Fontaine Fox

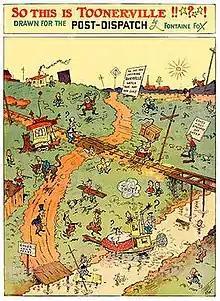
Fontaine Fox's "So This is Toonerville!!", showing the full cast of his cartoon feature, was drawn exclusively for the "St. Louis Post-Dispatch" in 1928.

His work was considered innovative for many reasons. He presented the panel in a rather distinctive illustration style. At first glance, Fox's drawing style seems deceptively simple, but under scrutiny, bits of his interesting technique become apparent. Vehicles and telephone poles are oddly tilted and, frequently, so is the horizon. He also illustrated his cast and landscape with a slight aerial perspective, so that it always seemed that the reader was looking down at the events of each tale. From this panoramic perspective, readers could fully absorb the antics of town regulars, which included an entire farming community filled with colorful characters of varying ages. The comic panel included the largest cast ever seen in a comic strip, 53 different characters in all. Fox has been described as an ingenious caricaturist, simply because all of his figures are grotesquely exaggerated. According to Fox, "In drawing a cartoon I always try to keep three things in mind—it must have an original thought: it must be something that has happened or could happen: and it must be laughable. That's all there is to it!"